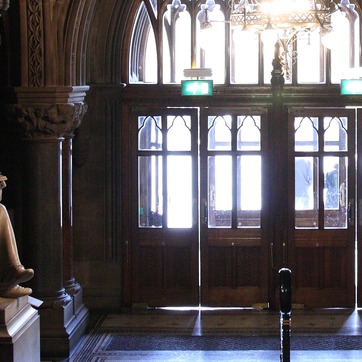
Material: glass